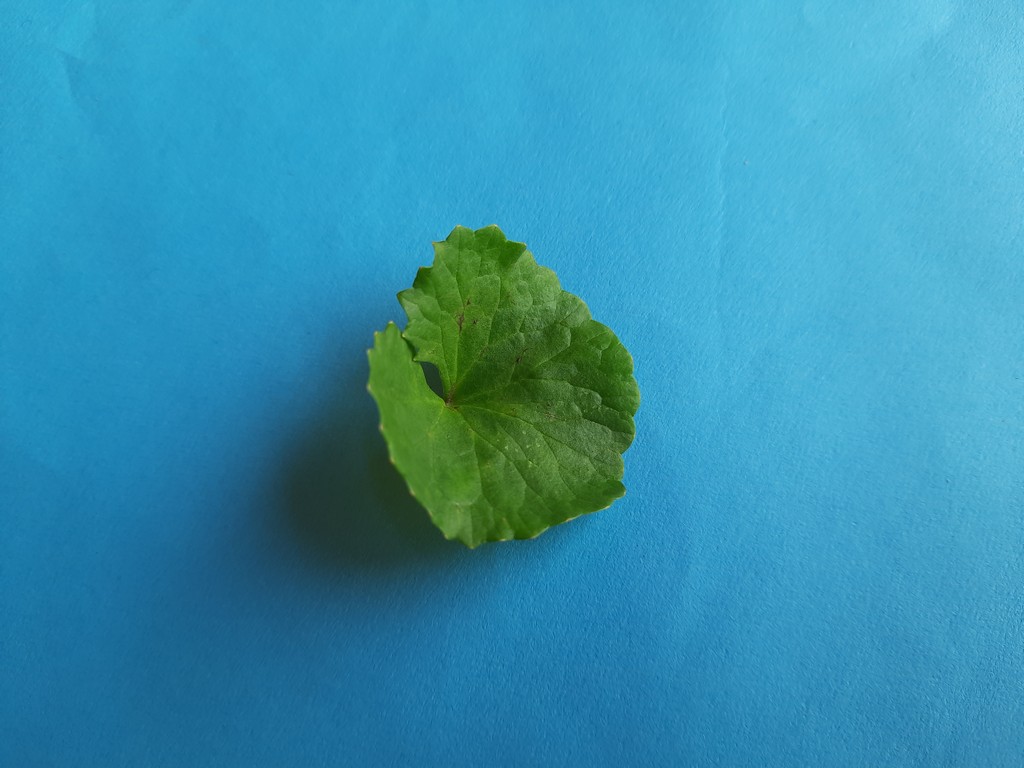
Label: Unhealthy